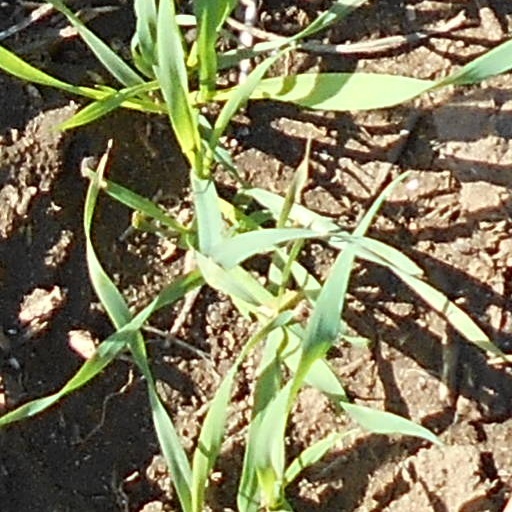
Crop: wheat